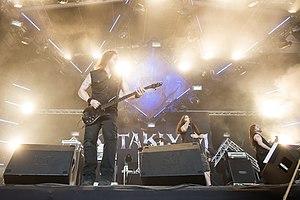
Le groupe canadien Kataklysm, Hellfest 2018.